Book

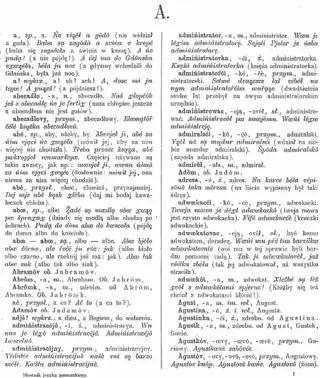
A page from a dictionary

After the signatures are folded and gathered, they move into the bindery. In the middle of last century there were still many trade binders—stand-alone binding companies which did no printing, specializing in binding alone. At that time, because of the dominance of letterpress printing, typesetting and printing took place in one location, and binding in a different factory. When type was all metal, a typical book's worth of type would be bulky, fragile and heavy. The less it was moved in this condition the better: so printing would be carried out in the same location as the typesetting. Printed sheets on the other hand could easily be moved. Now, because of increasing computerization of preparing a book for the printer, the typesetting part of the job has flowed upstream, where it is done either by separately contracting companies working for the publisher, by the publishers themselves, or even by the authors. Mergers in the book manufacturing industry mean that it is now unusual to find a bindery which is not also involved in book printing (and vice versa).